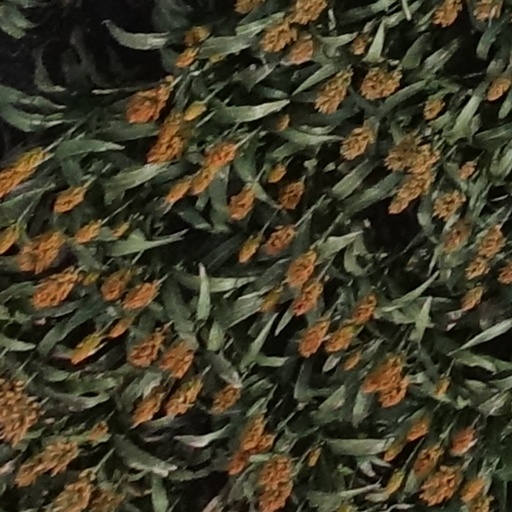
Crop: sorghum